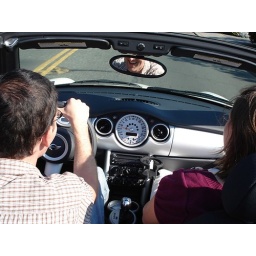
By the smile in the rearview mirror you can tell that driving this car was no fun at all! ;)